Washington County Courthouse (Iowa)

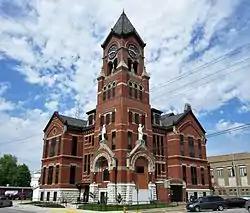

The Washington County Courthouse in Washington, Iowa, United States, was built in 1887. It was individually listed on the National Register of Historic Places in 1981 as a part of the County Courthouses in Iowa Thematic Resource. In 2013 it was included as a contributing property in the Washington Downtown Historic District. The courthouse is the third building the county has used for court functions and county administration.